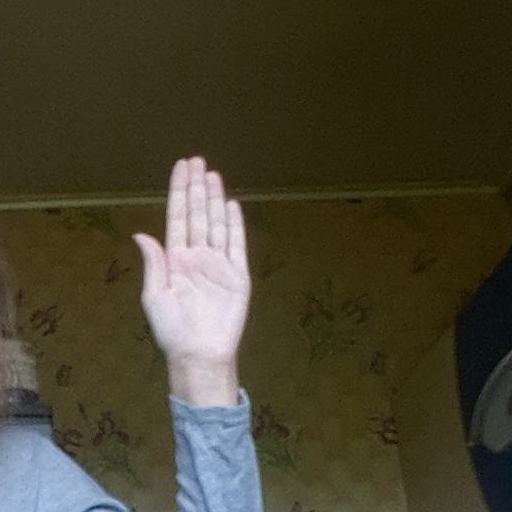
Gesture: stop